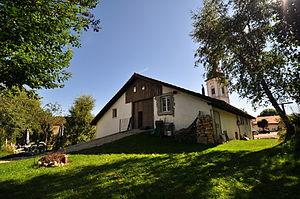
Les Breuleux Ferme 1
Cette liste présente les biens culturels d'importance nationale dans le canton du Jura. Cette liste correspond à l'édition 2009 de l'Inventaire Suisse des biens culturels d'importance nationale pour le canton du Jura. Il est trié par commune et inclus : 29 bâtiments séparés, 6 collections et 11 sites archéologiques.